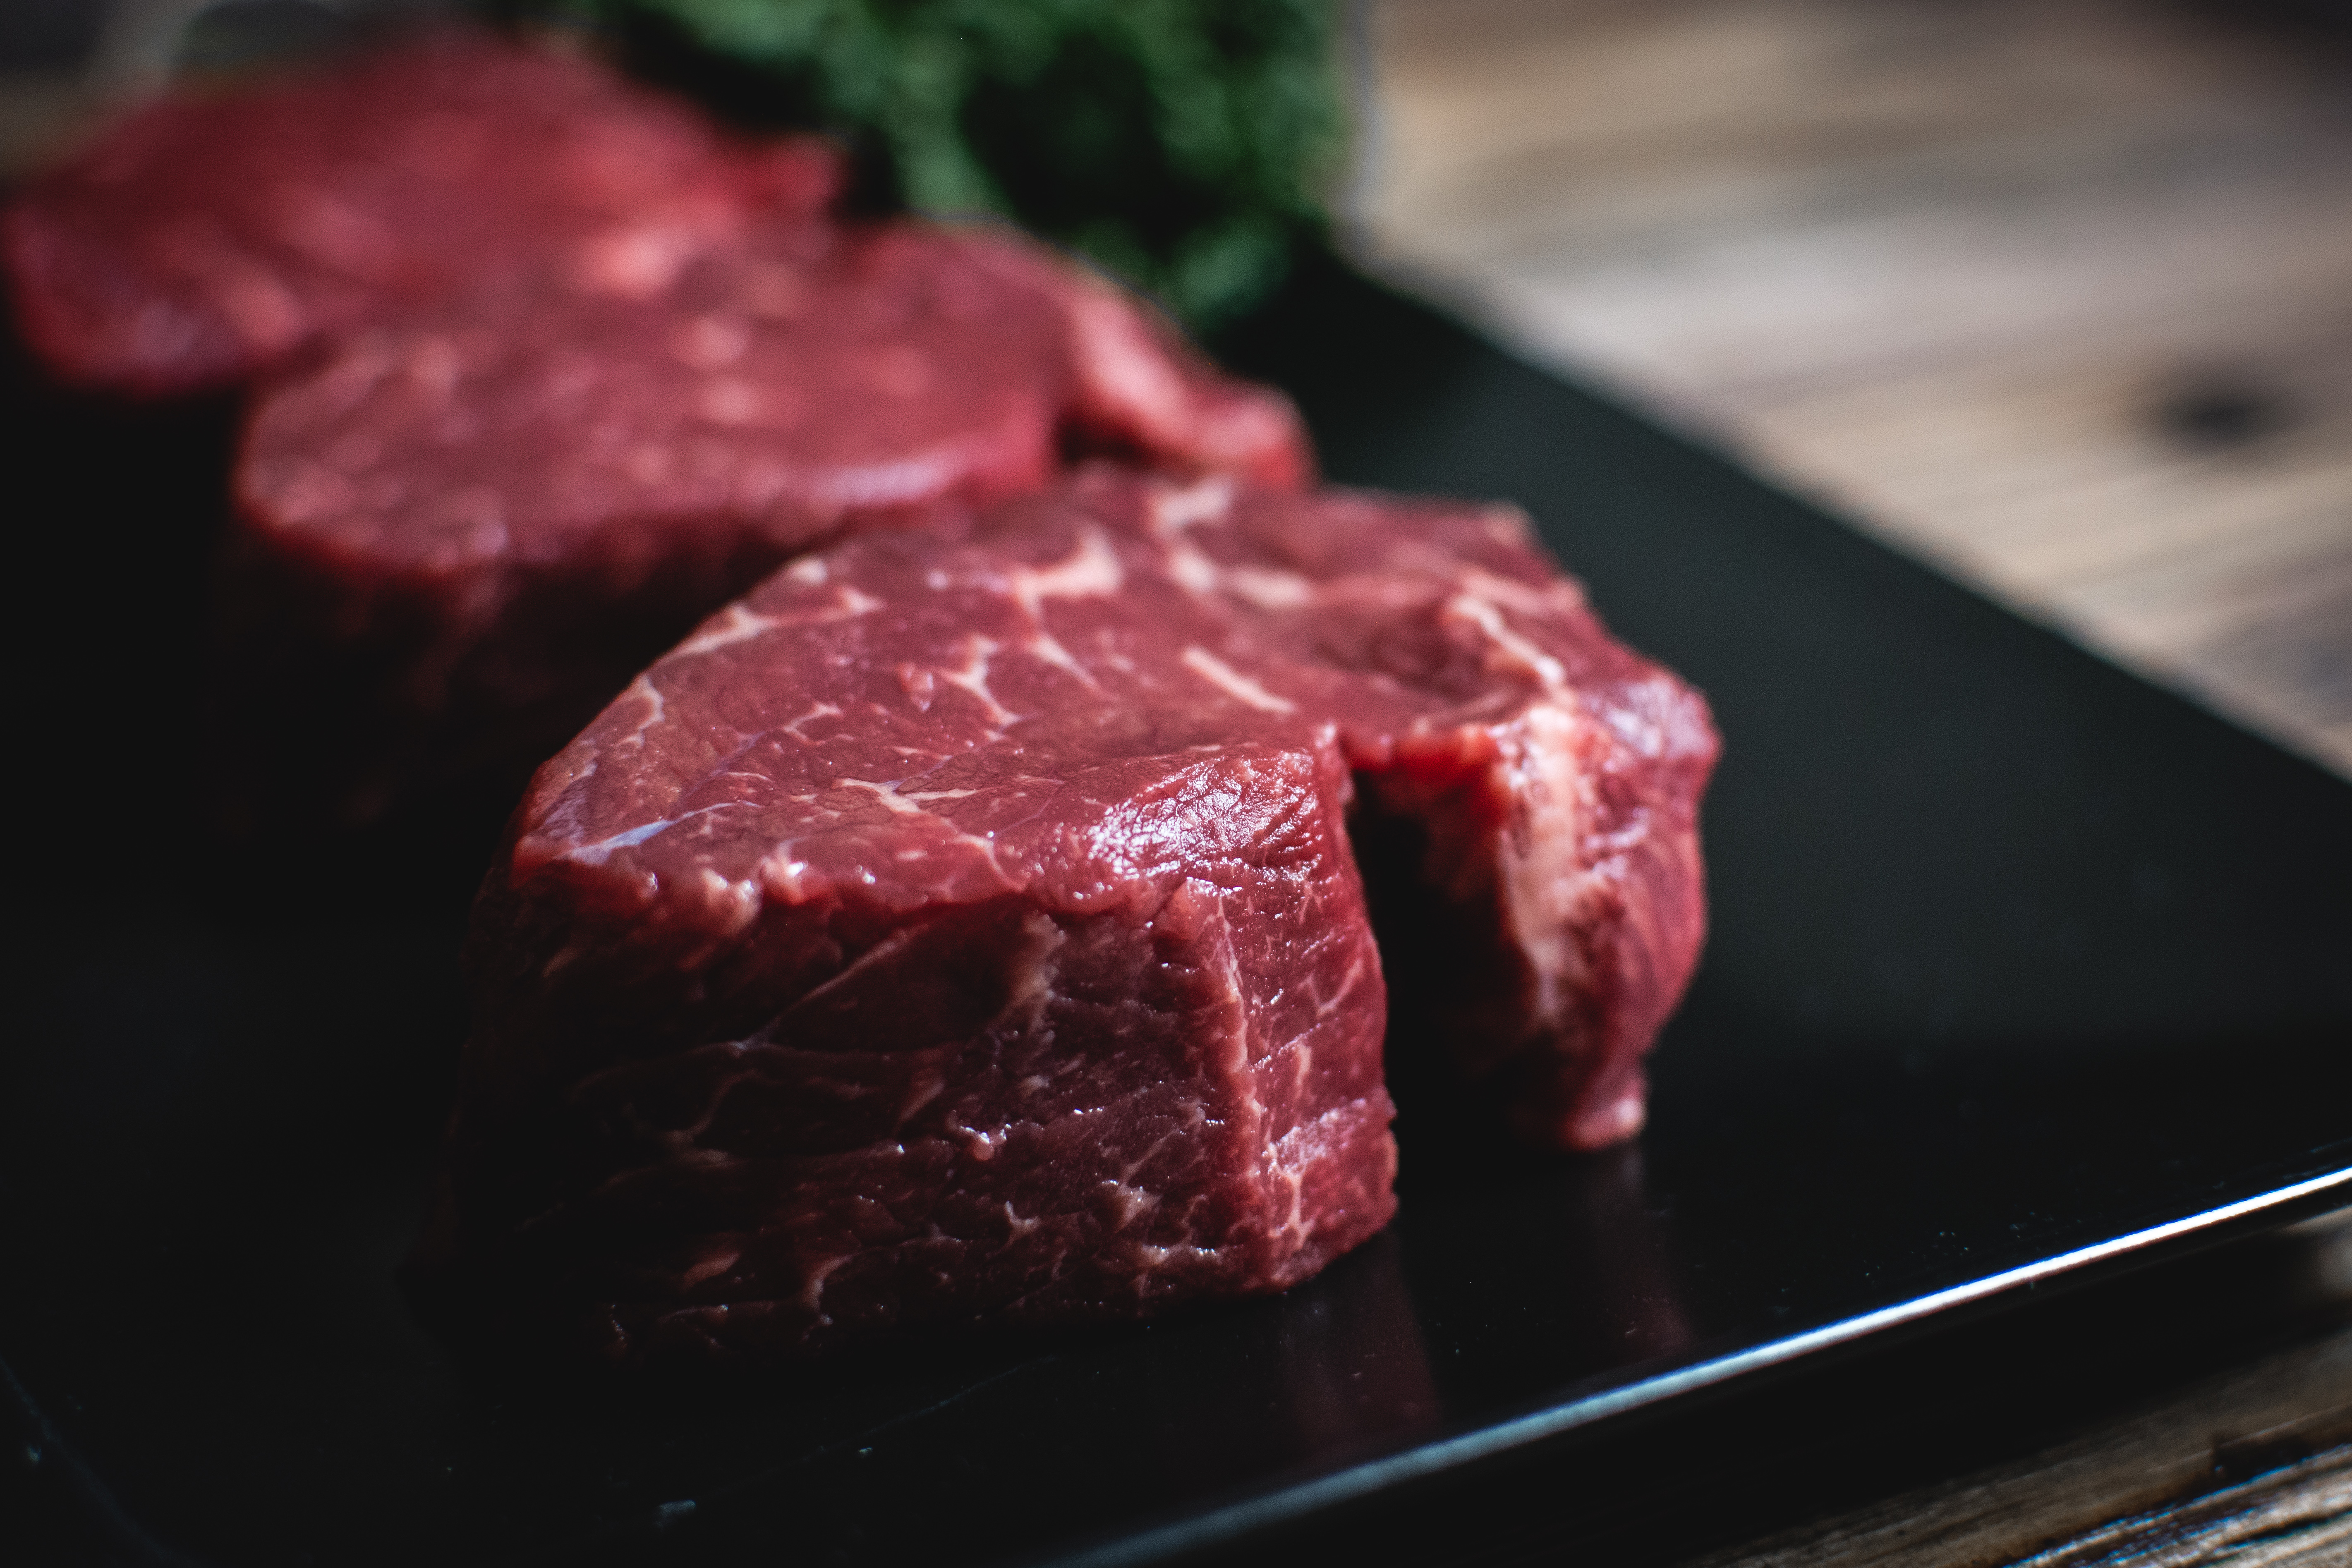
flat iron steak, red meat, dish, kobe beef, food, beef tenderloin, venison, sirloin steak, cuisine, rib eye steak, veal, steak, beef, flesh, Rinderbraten, ingredient, meat, Rump cover, meat chop, horse meat, offal, yakiniku, matsusaka beef, roast beef, short ribs, churrasco food, carne asada, pork steak, charcuterie, Delmonico steak, recipe, tafelspitz, goat meat, pork chop, Ostrich meat, corned beef, pepper steak